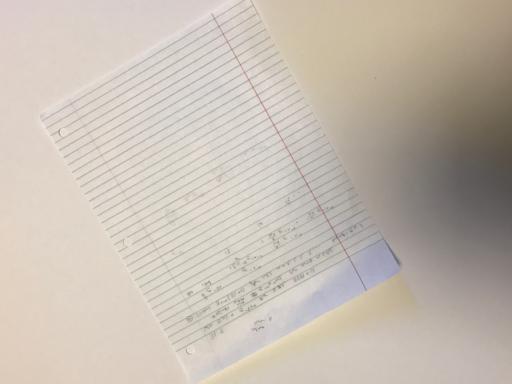
Waste category: paper